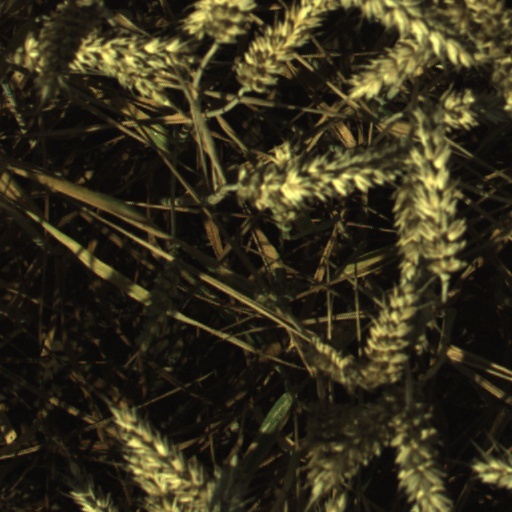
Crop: wheat